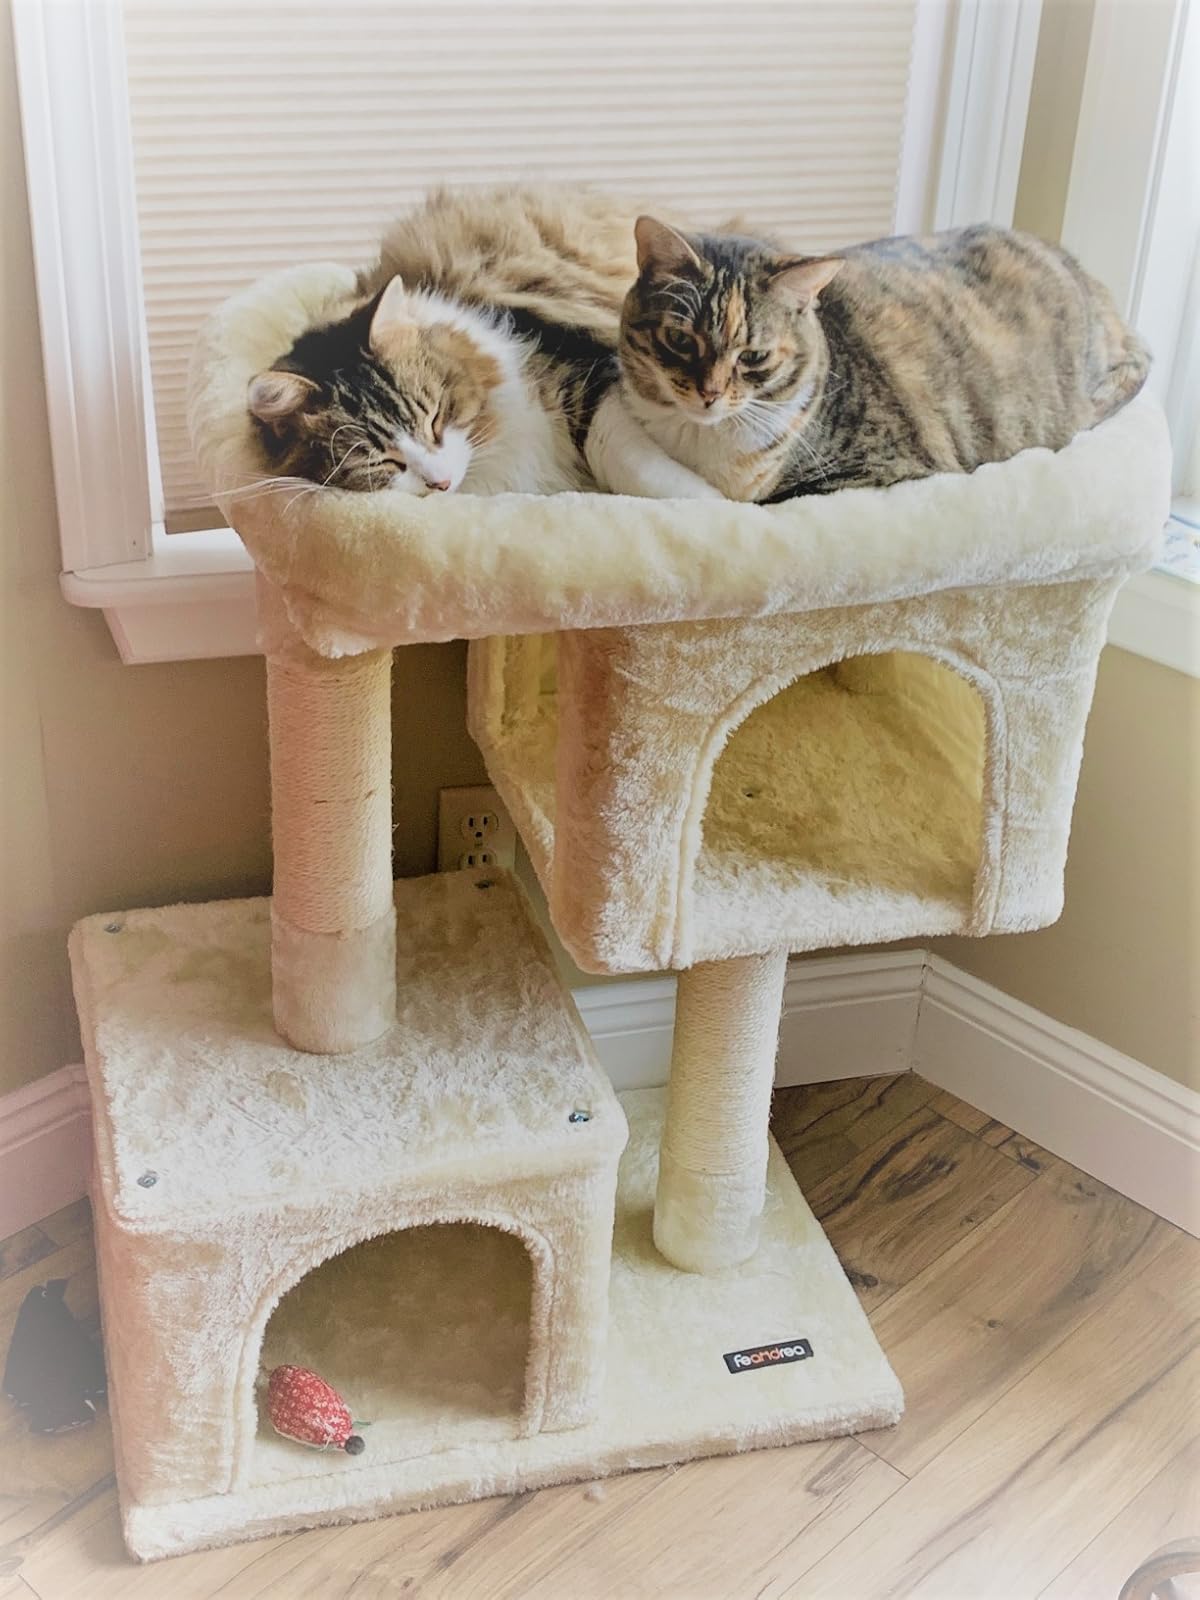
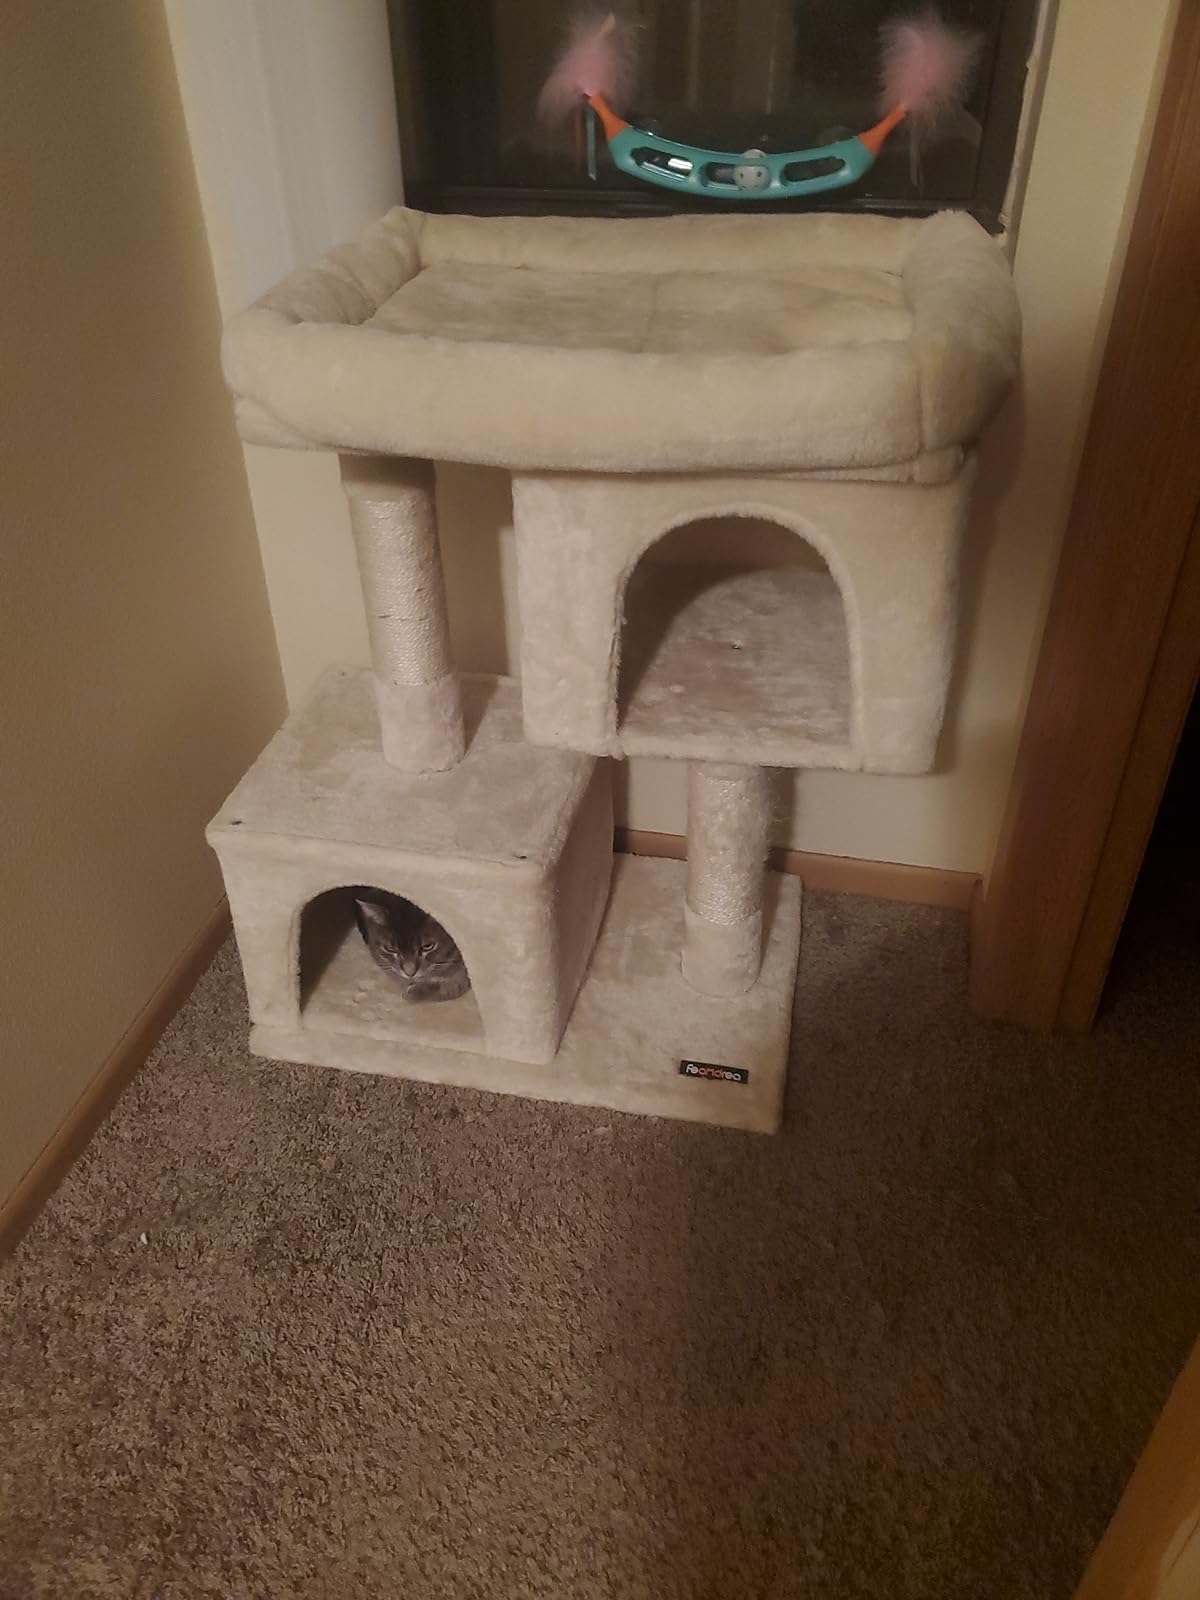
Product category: items_cat tree
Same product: yes